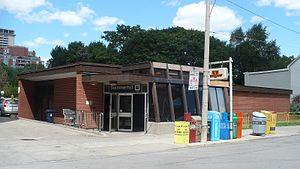
Summerhill est une station de la ligne Yonge-University-Spadina du métro de Toronto, au Canada. La station fut inaugurée le 30 mars 1954 et elle est située au 1189 Yonge Street à la hauteur de Shaftesbury Avenue.